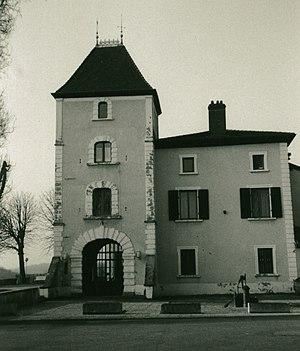
Tour la plus ancienne du château de sainte-croix ain France. Photo prise vers 1990, par l'auteur de l'article wikipédia sur ste-croix.
Sainte-Croix est une commune française, située dans le département de l'Ain en région Auvergne-Rhône-Alpes.
La liste des châteaux de l'Ain recense de manière non exhaustive les châteaux, maisons fortes, mottes castales, situés dans le département français de l'Ain. Il est fait état des inscriptions et classements au titre des monuments historiques.